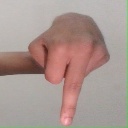
अक्षर: प